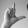
ASL letter: L